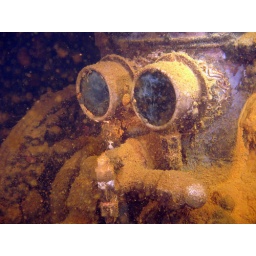
This was the guages on the front of an air compressor in the machine room of a sunken ship at Truk lagoon.